Pine Ridge Indian Reservation

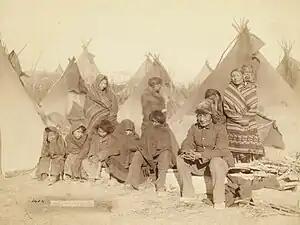
Survivors of Wounded Knee Massacre, 1891 (Title: "What's left of Big Foot's band"). John C. Grabill.

The Wounded Knee Massacre occurred on December 29, 1890, near Wounded Knee Creek (Lakota: "Cankpe Opi Wakpala"). On the day before, a detachment of the U.S. 7th Cavalry Regiment commanded by Major Samuel M. Whitside intercepted Spotted Elk's (Big Foot) band of Miniconjou Lakota and 38 Hunkpapa Lakota near Porcupine Butte and escorted them westward to Wounded Knee Creek where they made camp. The rest of the 7th Cavalry Regiment, led by Colonel James Forsyth, surrounded the encampment, supported by four Hotchkiss guns.